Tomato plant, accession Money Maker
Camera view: vertical (180 deg); turntable rotation: 300 degrees
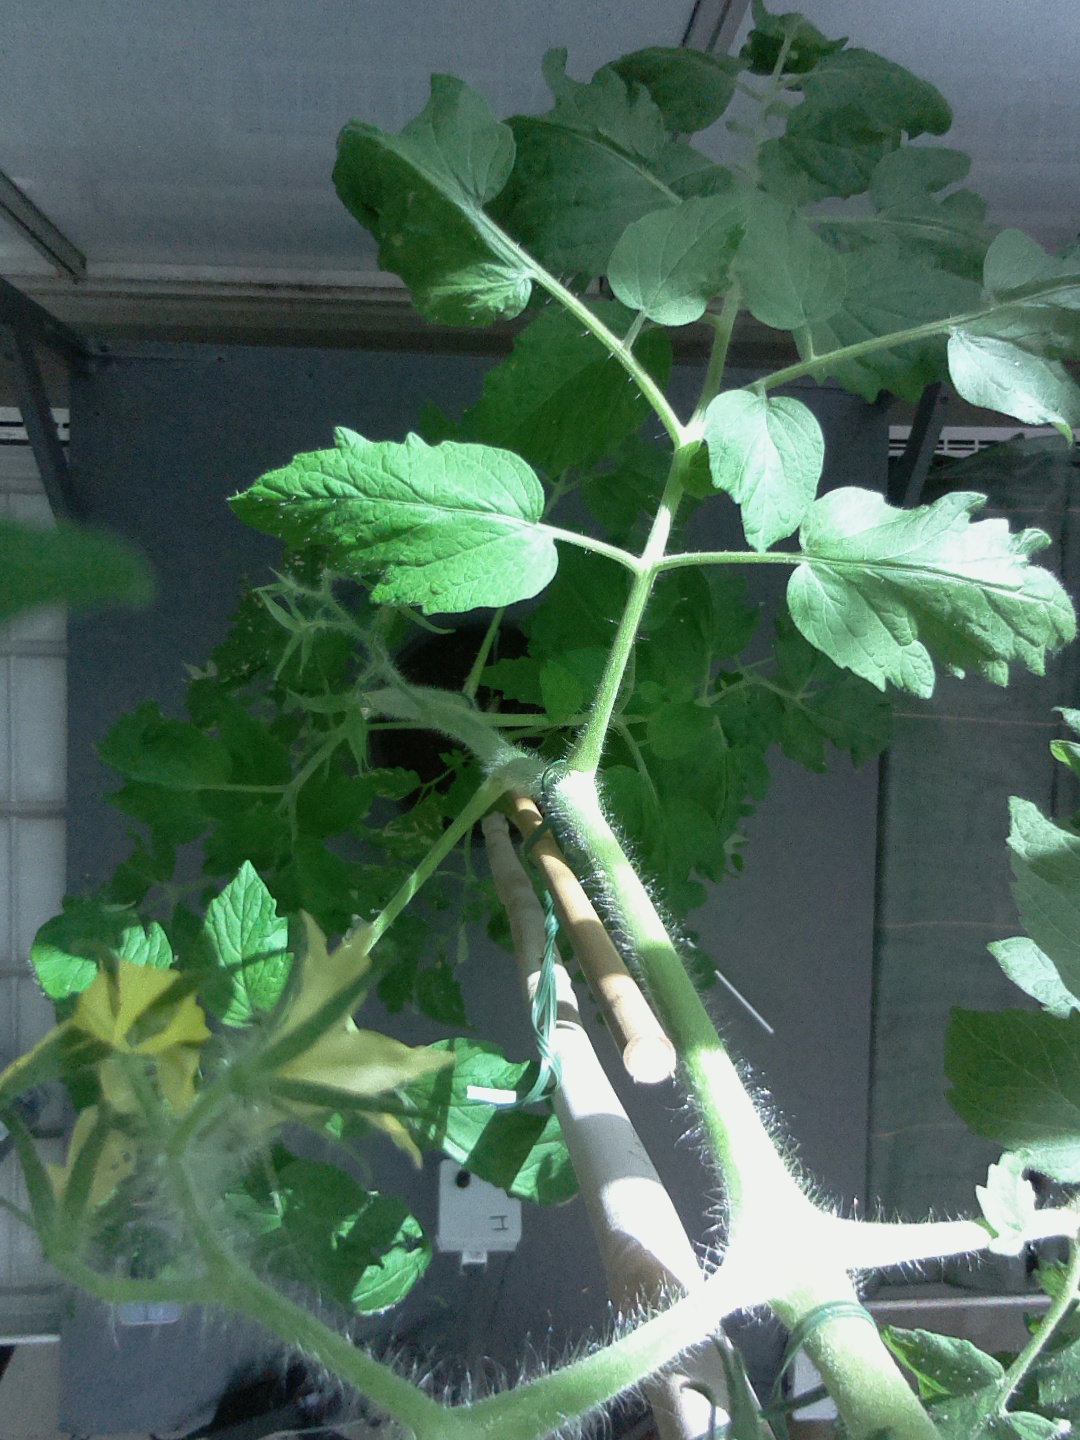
BBCH growth stage 70: Fruits at the main stem or branches visibles